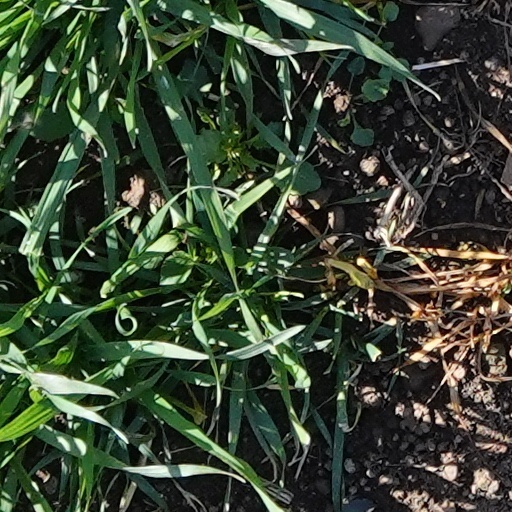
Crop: wheat